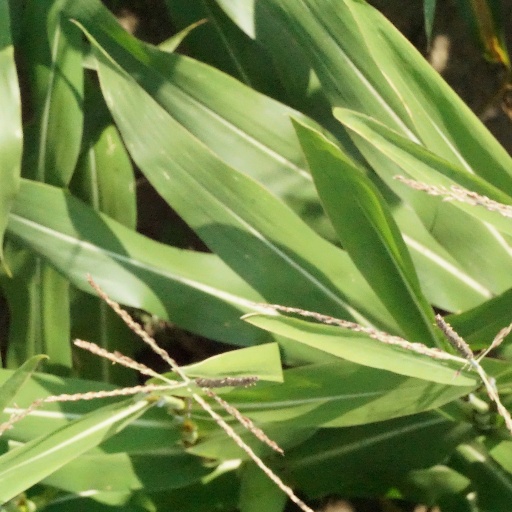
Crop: maize; corn